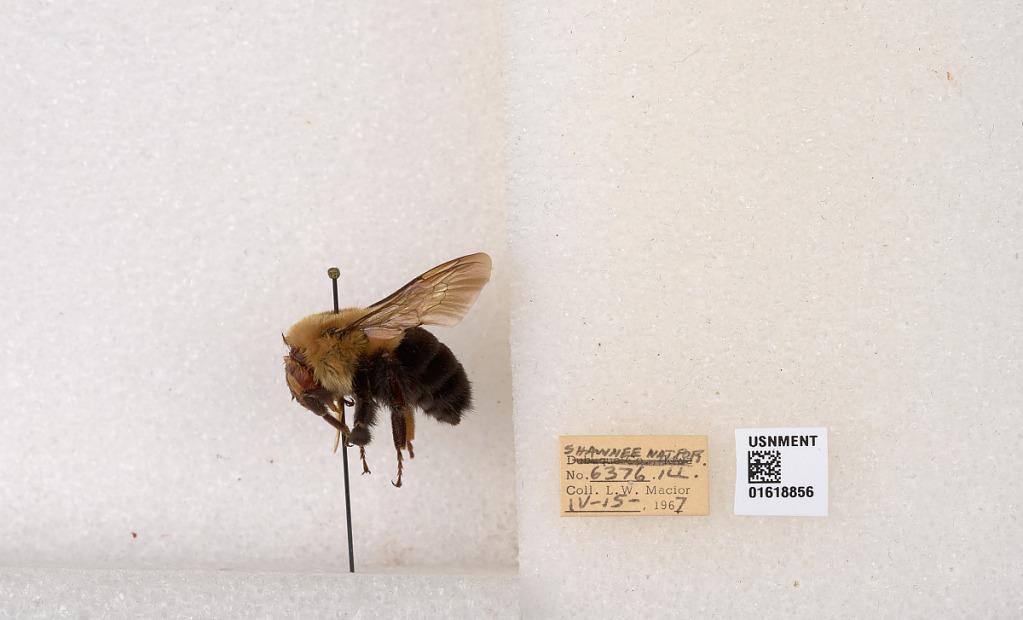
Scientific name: Bombus impatiens Cresson
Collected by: L. Macior
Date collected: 1967-4-15
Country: United States
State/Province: Illinois
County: Johnson
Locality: Shawnee National Forest
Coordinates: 37.5114, -88.8011